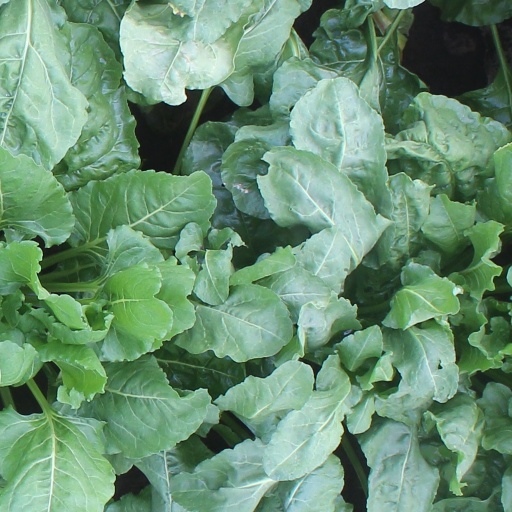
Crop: sugar beet